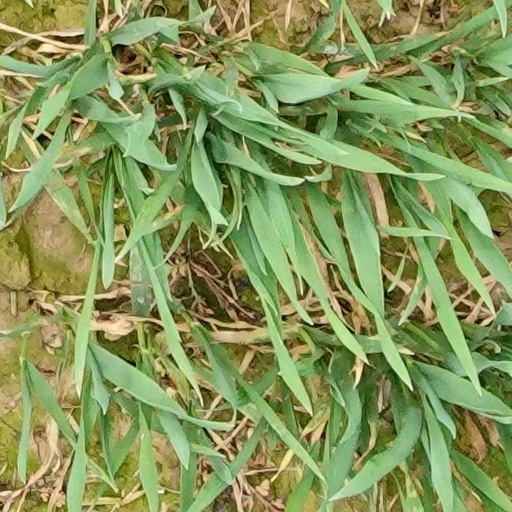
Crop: wheat